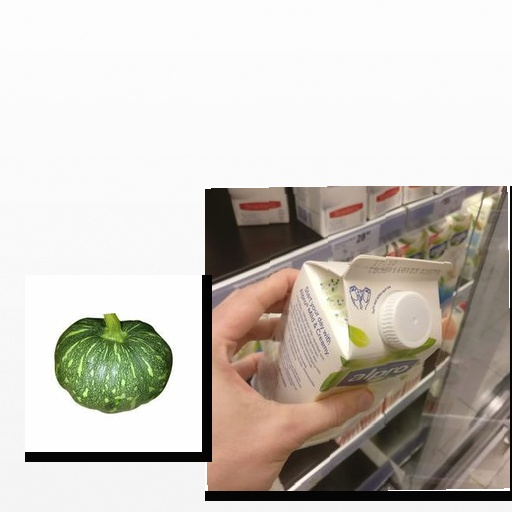
Food items: pumpkin, soyghurt